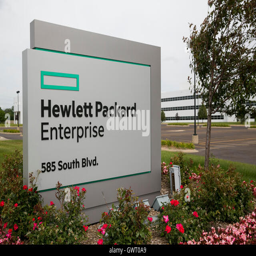
a logo sign outside of a facility occupied by computer hardware business